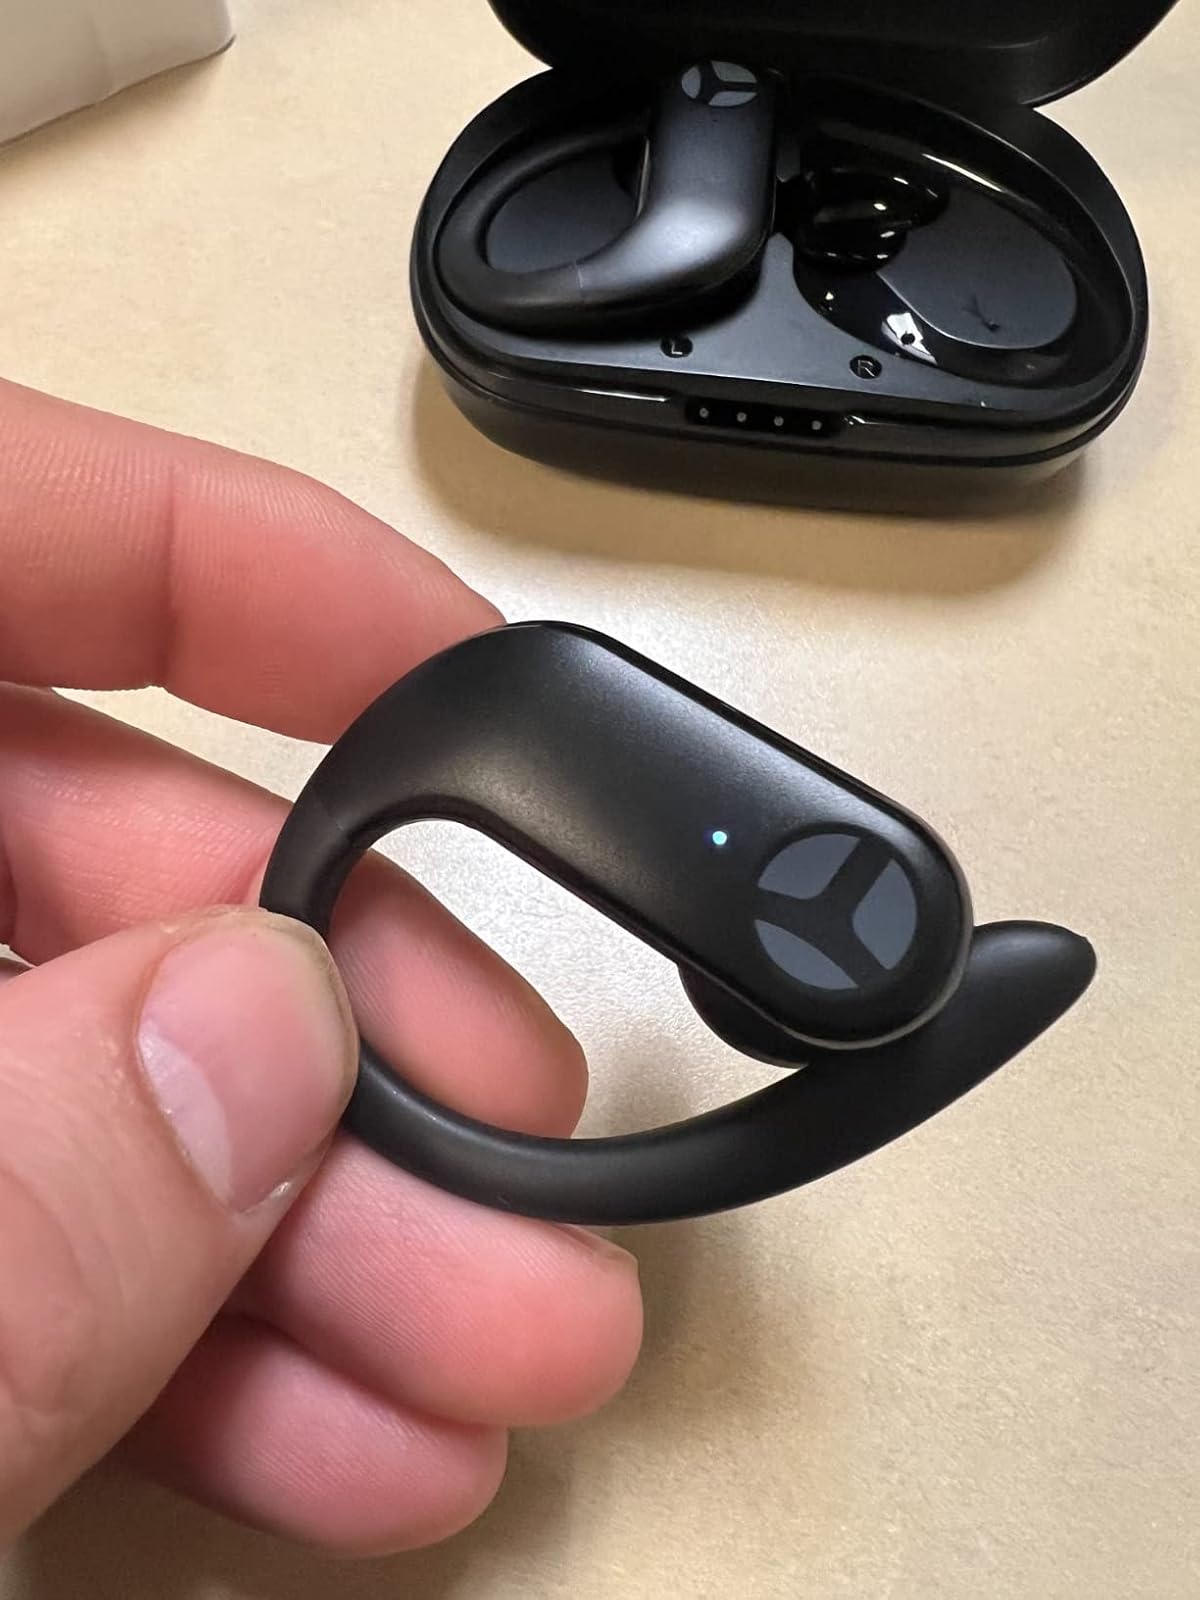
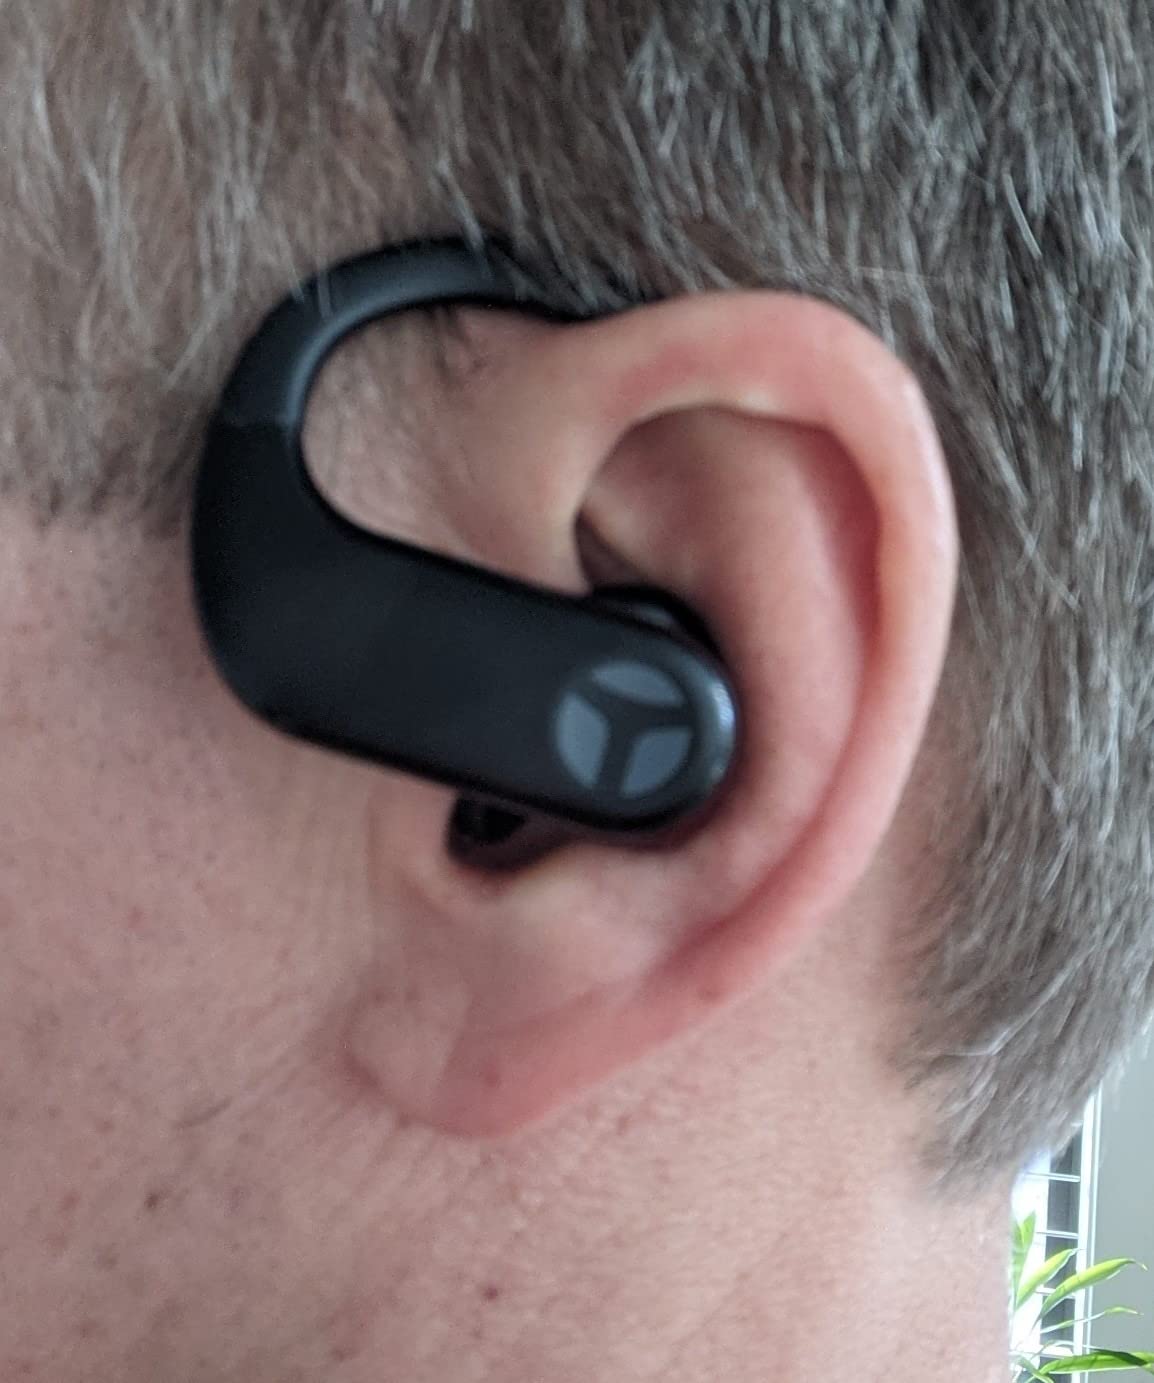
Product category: earbuds
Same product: yes